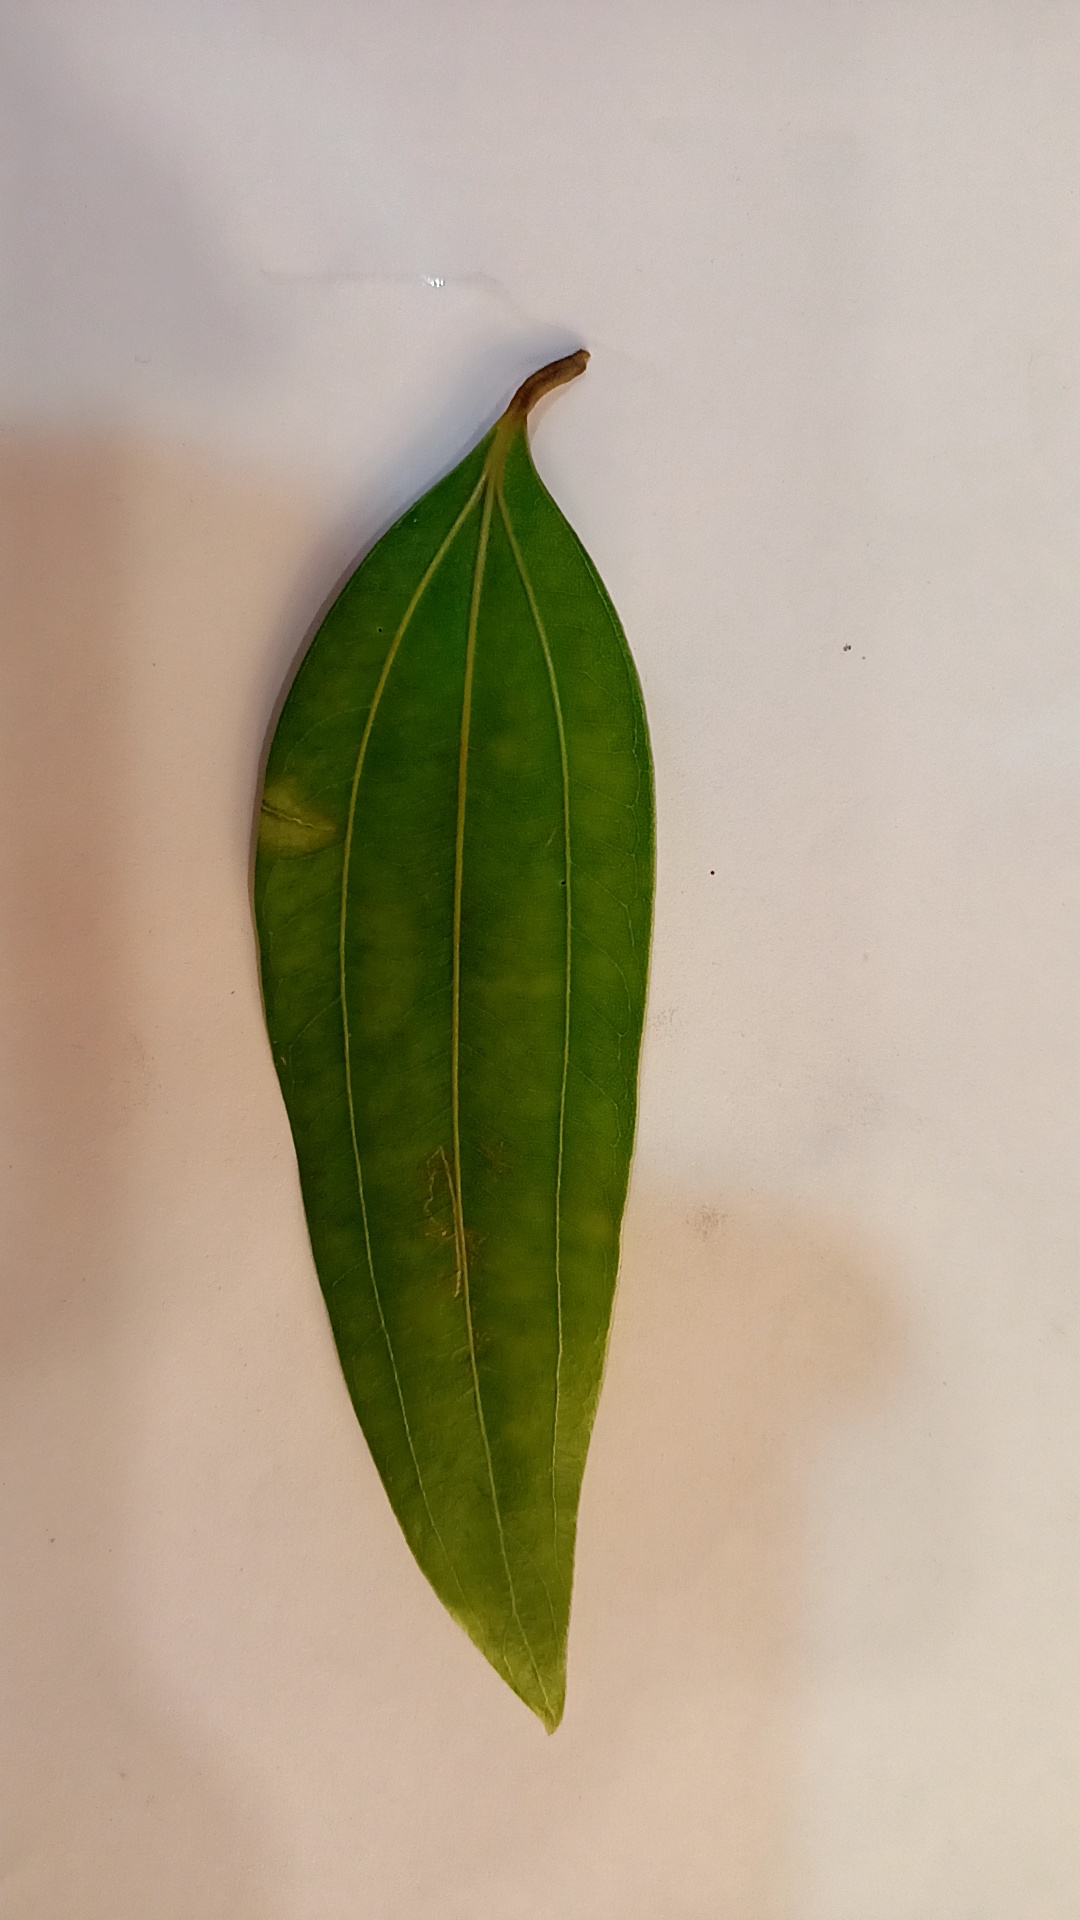
Label: Healthy